390 Fifth Avenue

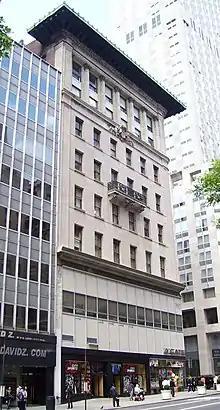
Eastern elevation, seen from the south

In 1884, the Gorham Manufacturing Company opened its New York City showroom on 889 Broadway, at 19th Street in the Ladies' Mile Historic District. By the first decade of the 20th century, factories and lofts were opening in the area around 889 Broadway. Furthermore, stores on Ladies' Mile began to move further north into larger space. The Gorham Manufacturing Company was one of the earliest companies to consider moving uptown. As late as May 1902, Gorham denied rumors that it was planning to develop a new store near the intersection of Fifth Avenue and 33rd Street. Later that year, Gorham leased the Hotel Cambridge at that intersection with plans to build a store at the site.